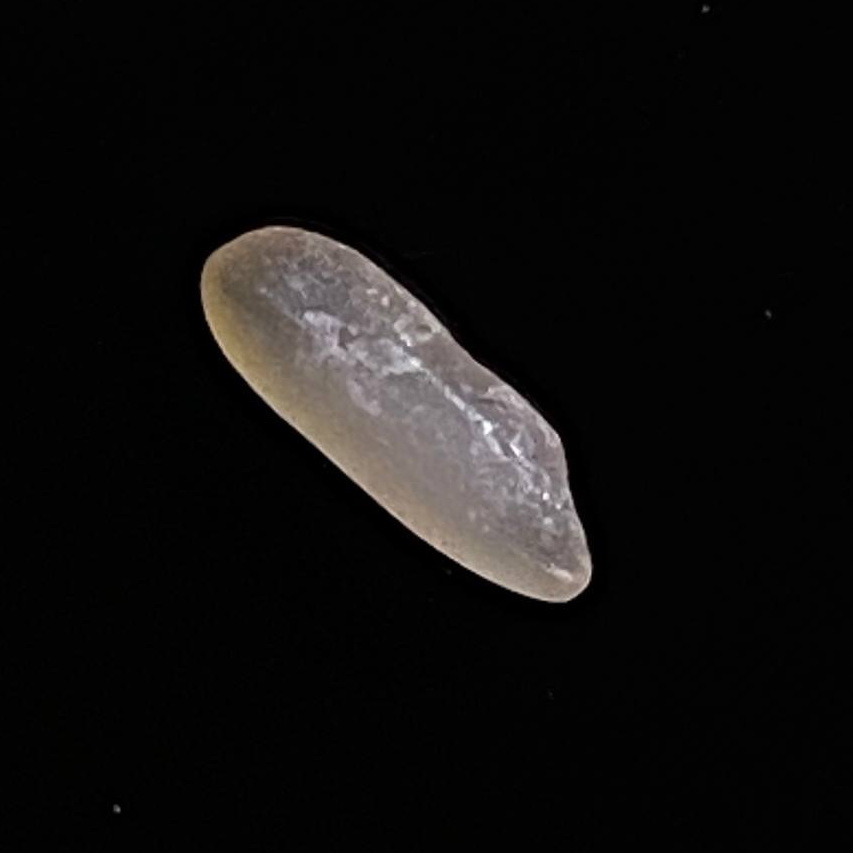
Rice variety: BR29